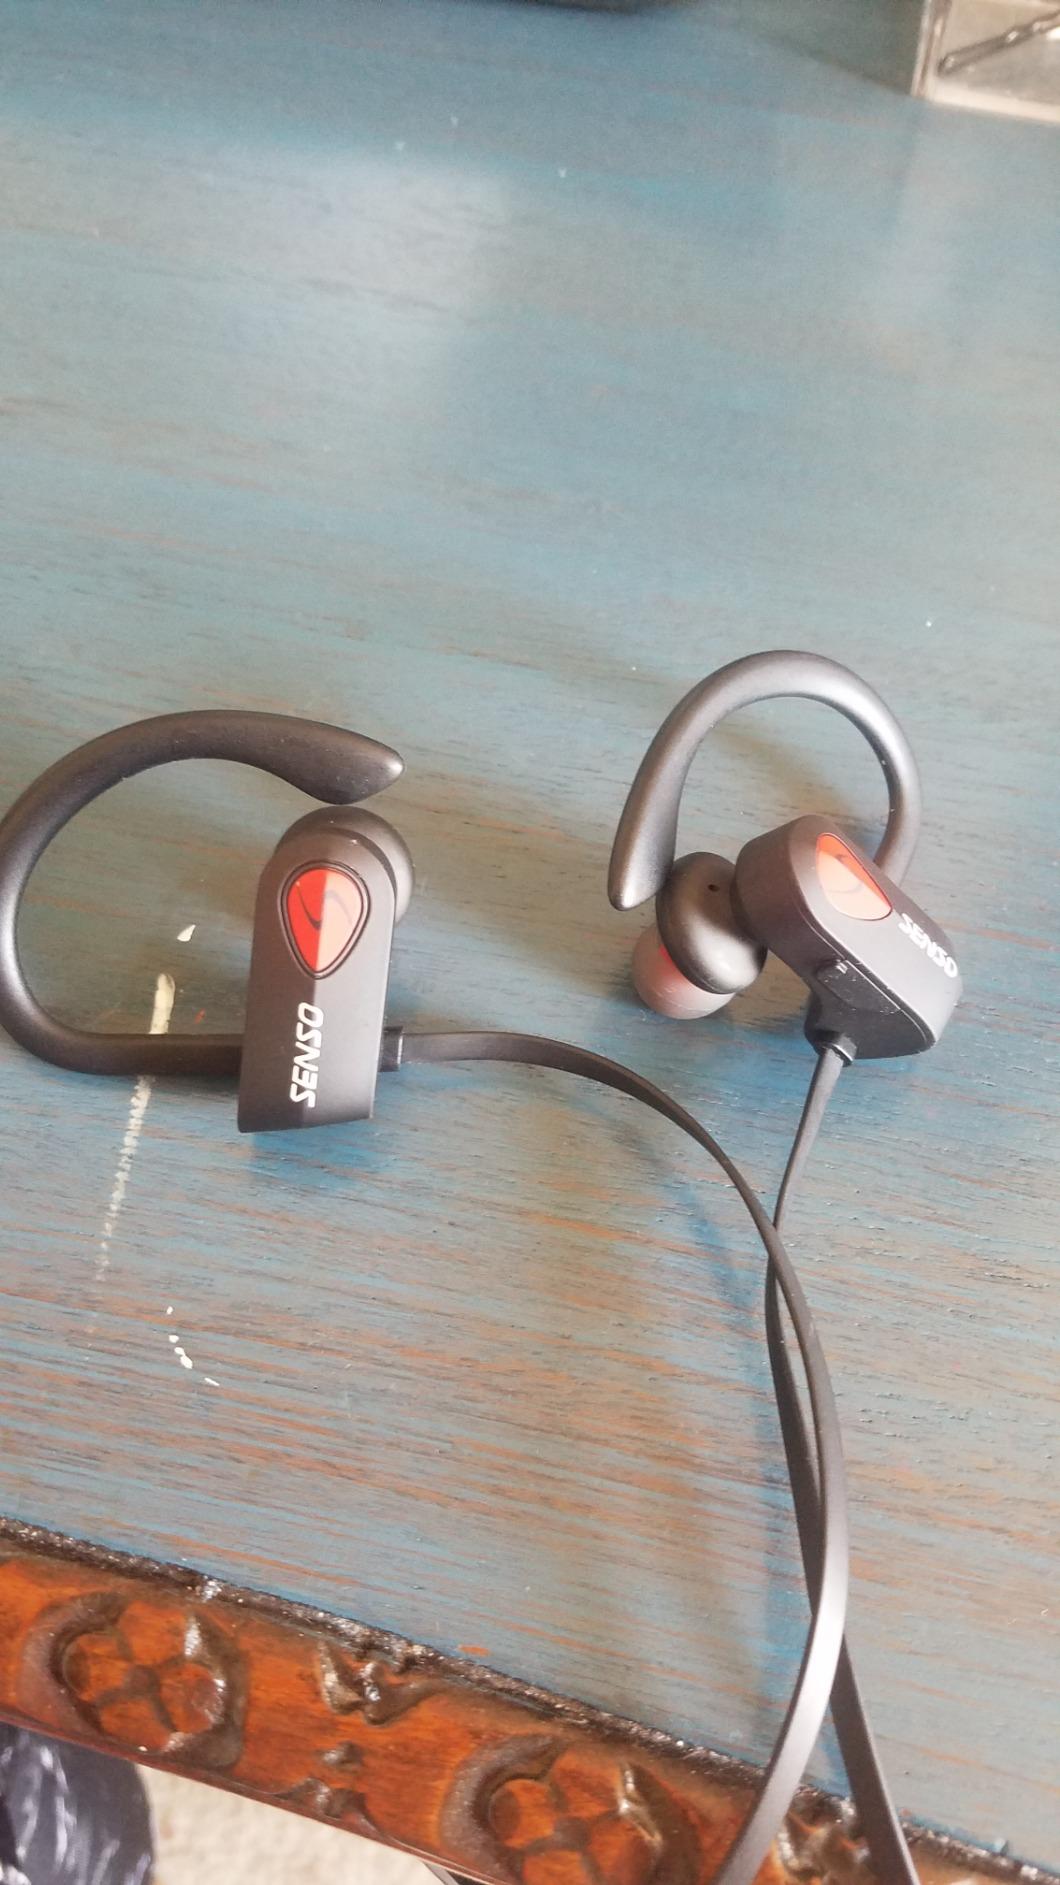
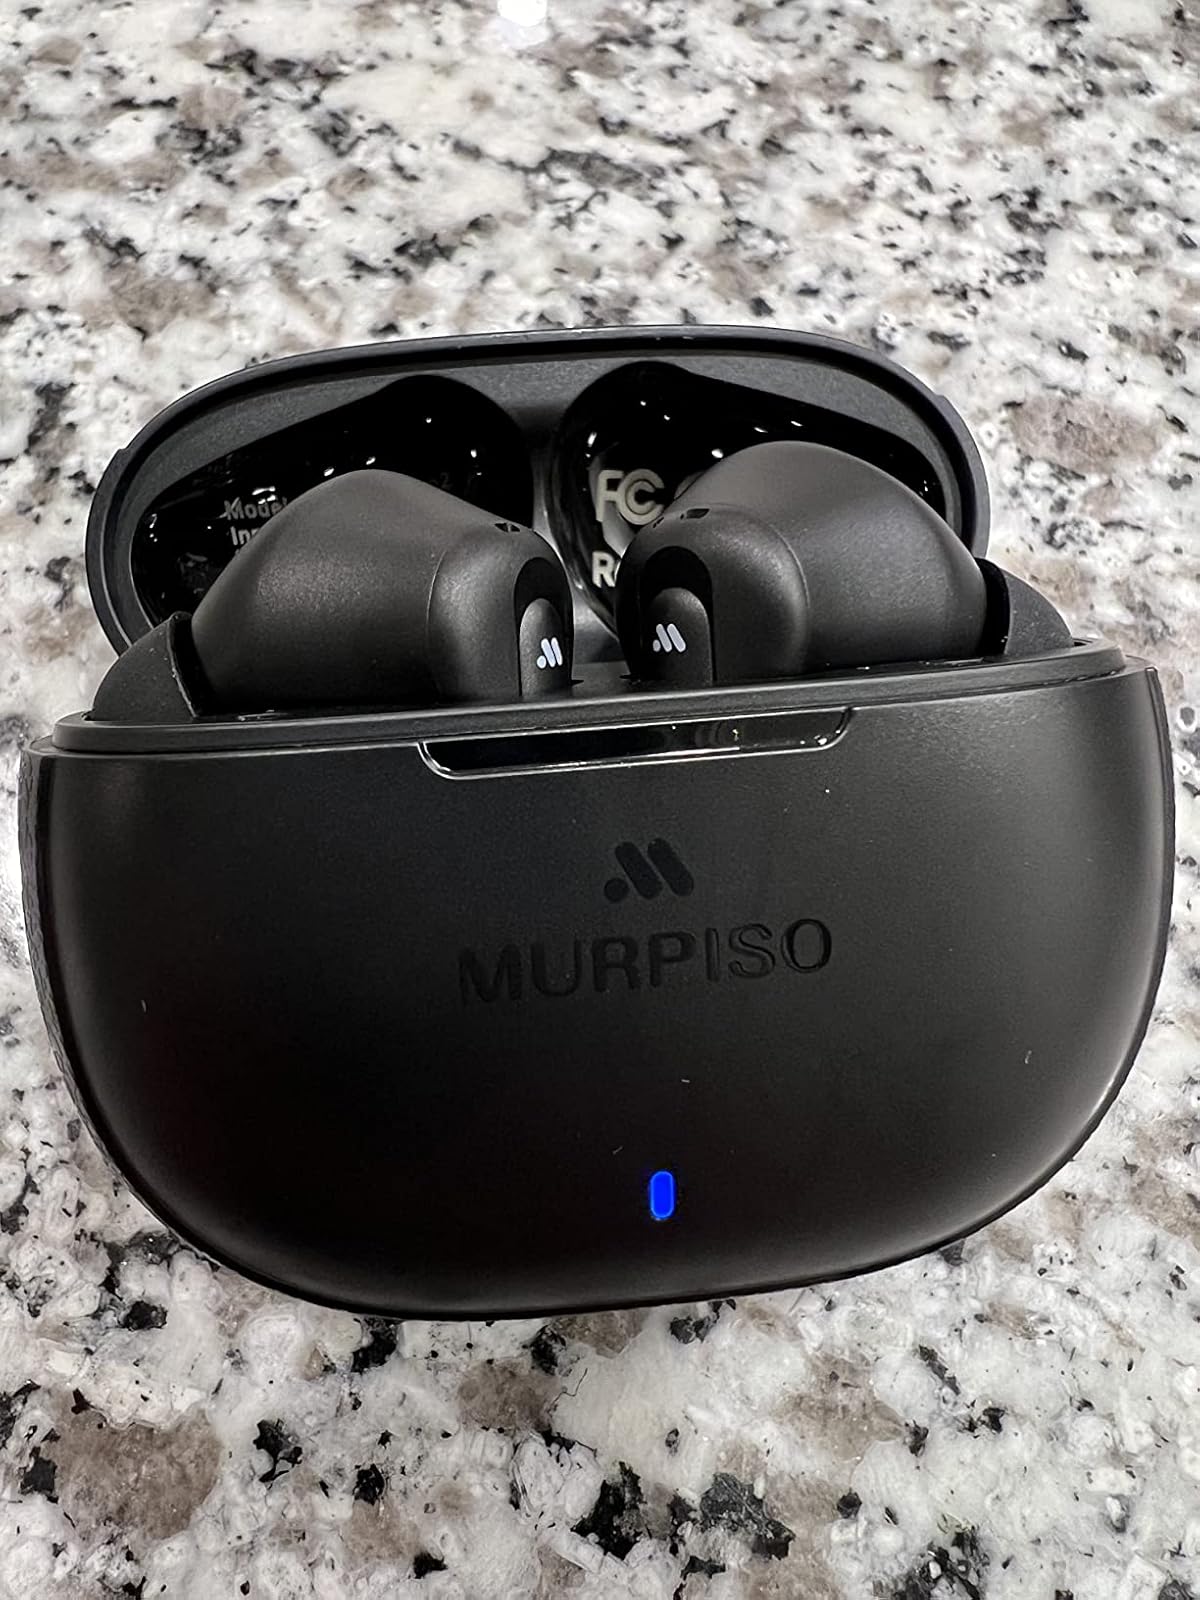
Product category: earbuds
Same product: no